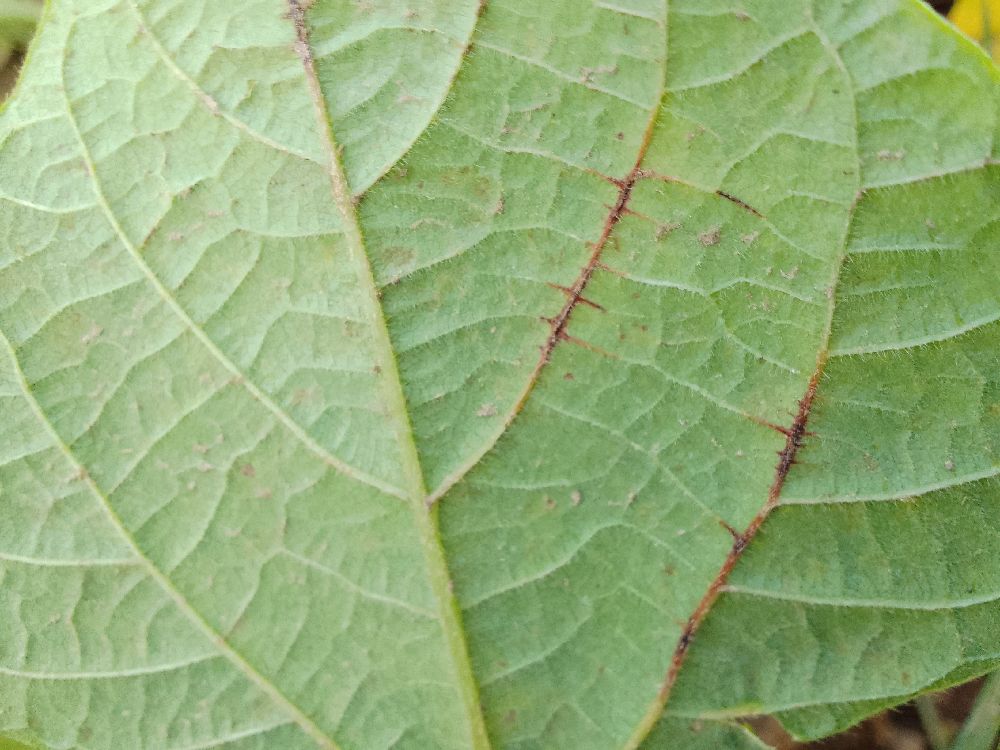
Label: anthracnose